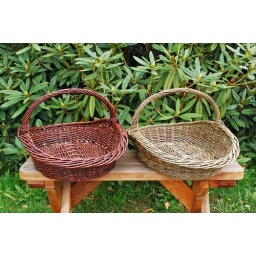
Two willow flower baskets made by Katherine Lewis.